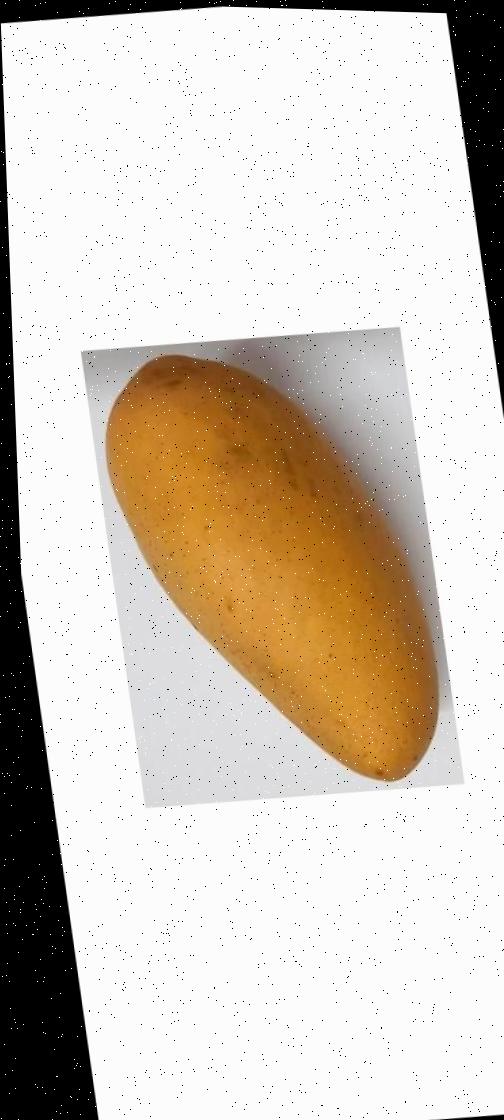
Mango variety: Katimon